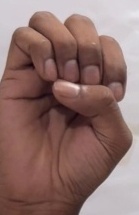
ASL sign: E